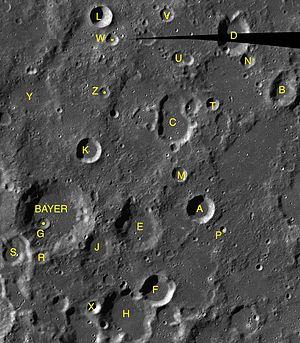
Bayer est un cratère d'impact sur la face visible de la Lune. Le nom fut officiellement adopté par l'Union astronomique internationale en 1935, en référence à Johann Bayer.